Lepiota castaneidisca

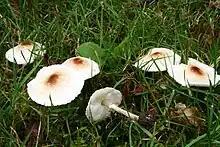
"Lepiota cristata" is a lookalike species.

"Lepiota castaneidisca" closely resembles "L. cristata" (with which it has commonly been confused), but it has a more rounded cap, lacks an umbo, and is reddish- or pinkish-brown, rather than orange-brown. "L. cristata", which is widely distributed in the Northern Hemisphere, prefers habitats where the natural vegetational cover has been disturbed by humans, or in the beds of rivers and creeks; in contrast, "L. castaneidisca" is found in natural, undisturbed habitats. Other similar species in similar habitats with which "L. castaneidisca" could be confused include "L. thiersii" and "L. neophana"; in contrast to "L. castaneidisca", both of the latter two species have ellipsoid spores. The fruit bodies of "L. thiersii" appear from November through April, and grow scattered or in groups under cypress. It usually lacks the reddish color in the center of the cap associated with "L. castaneidisca", and its spores are not as long, with dimensions of 4.7–6.3 by 3.1–3.9 μm. "L. neophana" is a rare species, but more widely distributed in the United States than "L. castaneidisca", as it has been reported from Ohio and Michigan in addition to California. It also fruits under cypress, usually between December and April. This mushroom is most readily distinguished from "L. castaneidisca" by the dark brown to blackish-brown color of the cap center.